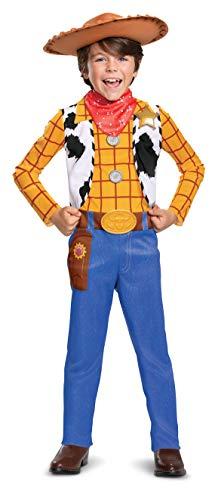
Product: Woody Classic Toy Story 4 Child Costume, M (3T-4T)
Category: Toys & Games | Dress Up & Pretend Play | Costumes
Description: Great Condition.
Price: $24.70
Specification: ProductDimensions:34x14x1.4inches|ItemWeight:9.6ounces|ShippingWeight:11.2ounces(Viewshippingratesandpolicies)|ASIN:B07NF2VKTY|Itemmodelnumber:100689M|Manufacturerrecommendedage:36months-4years